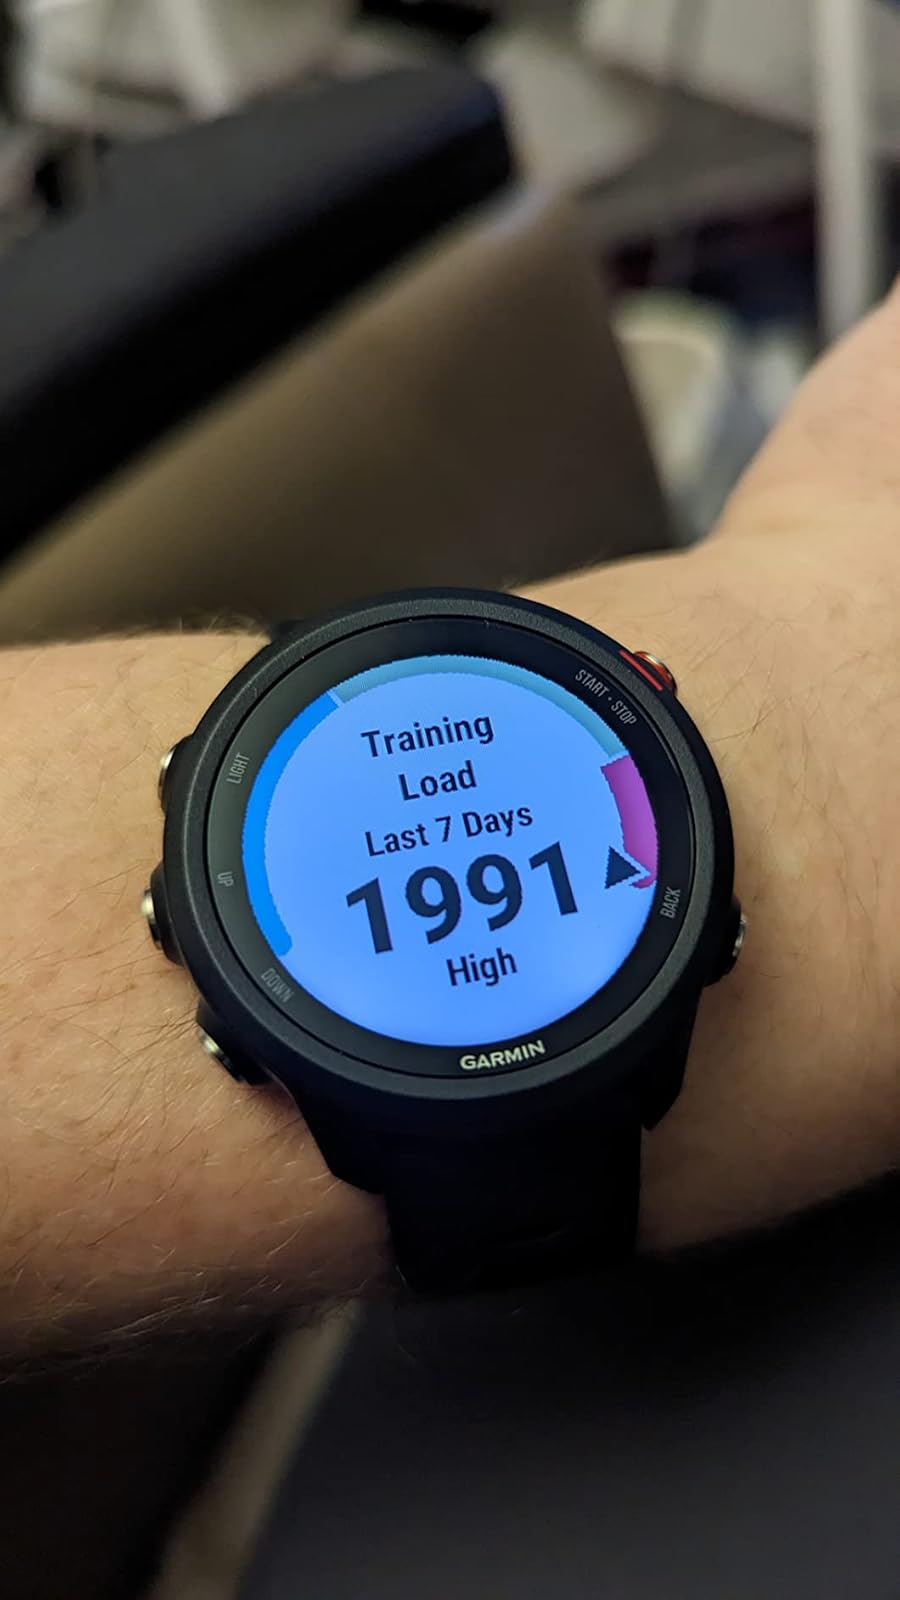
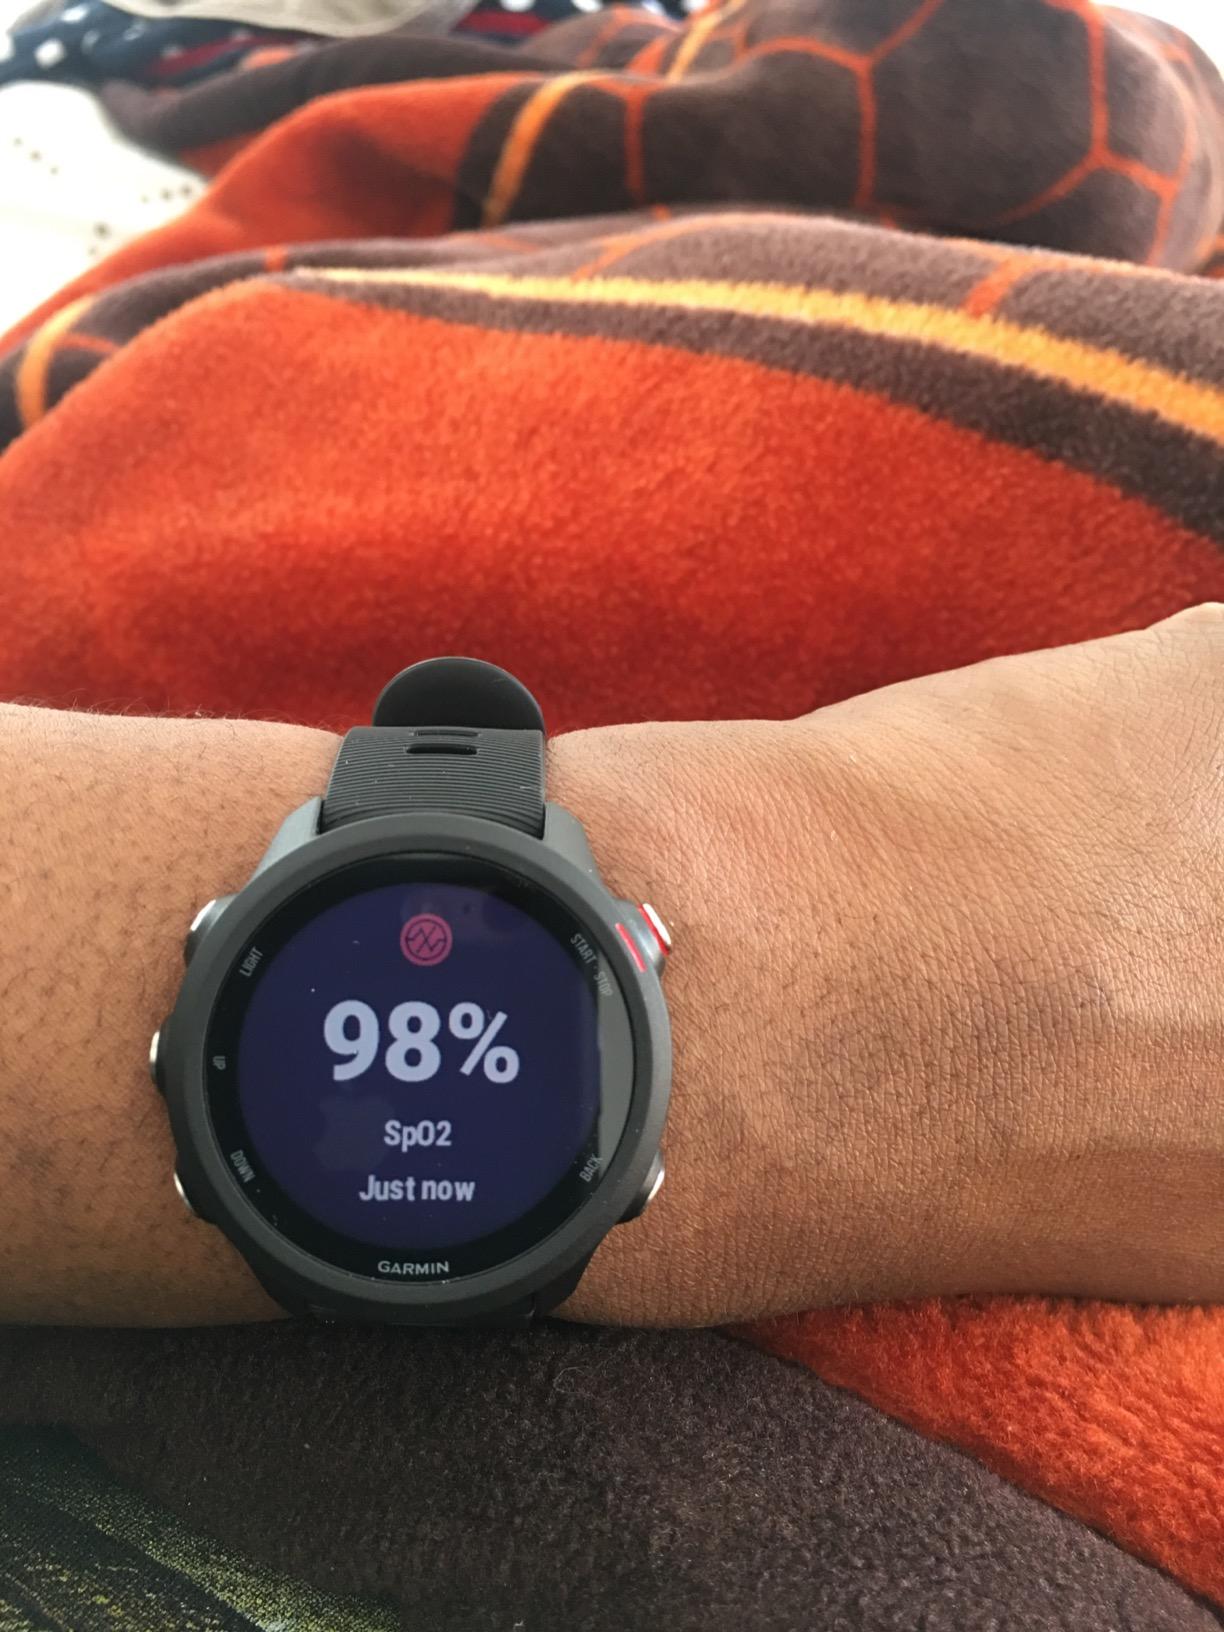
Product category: smartwatch
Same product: yes